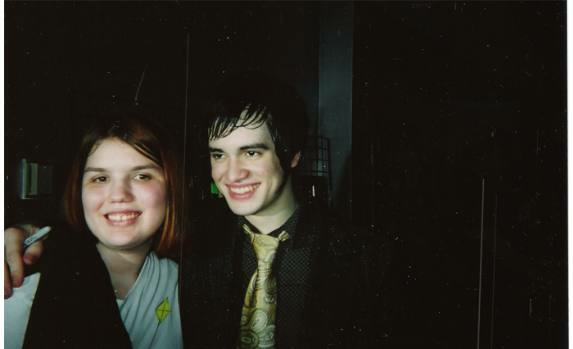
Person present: Yes